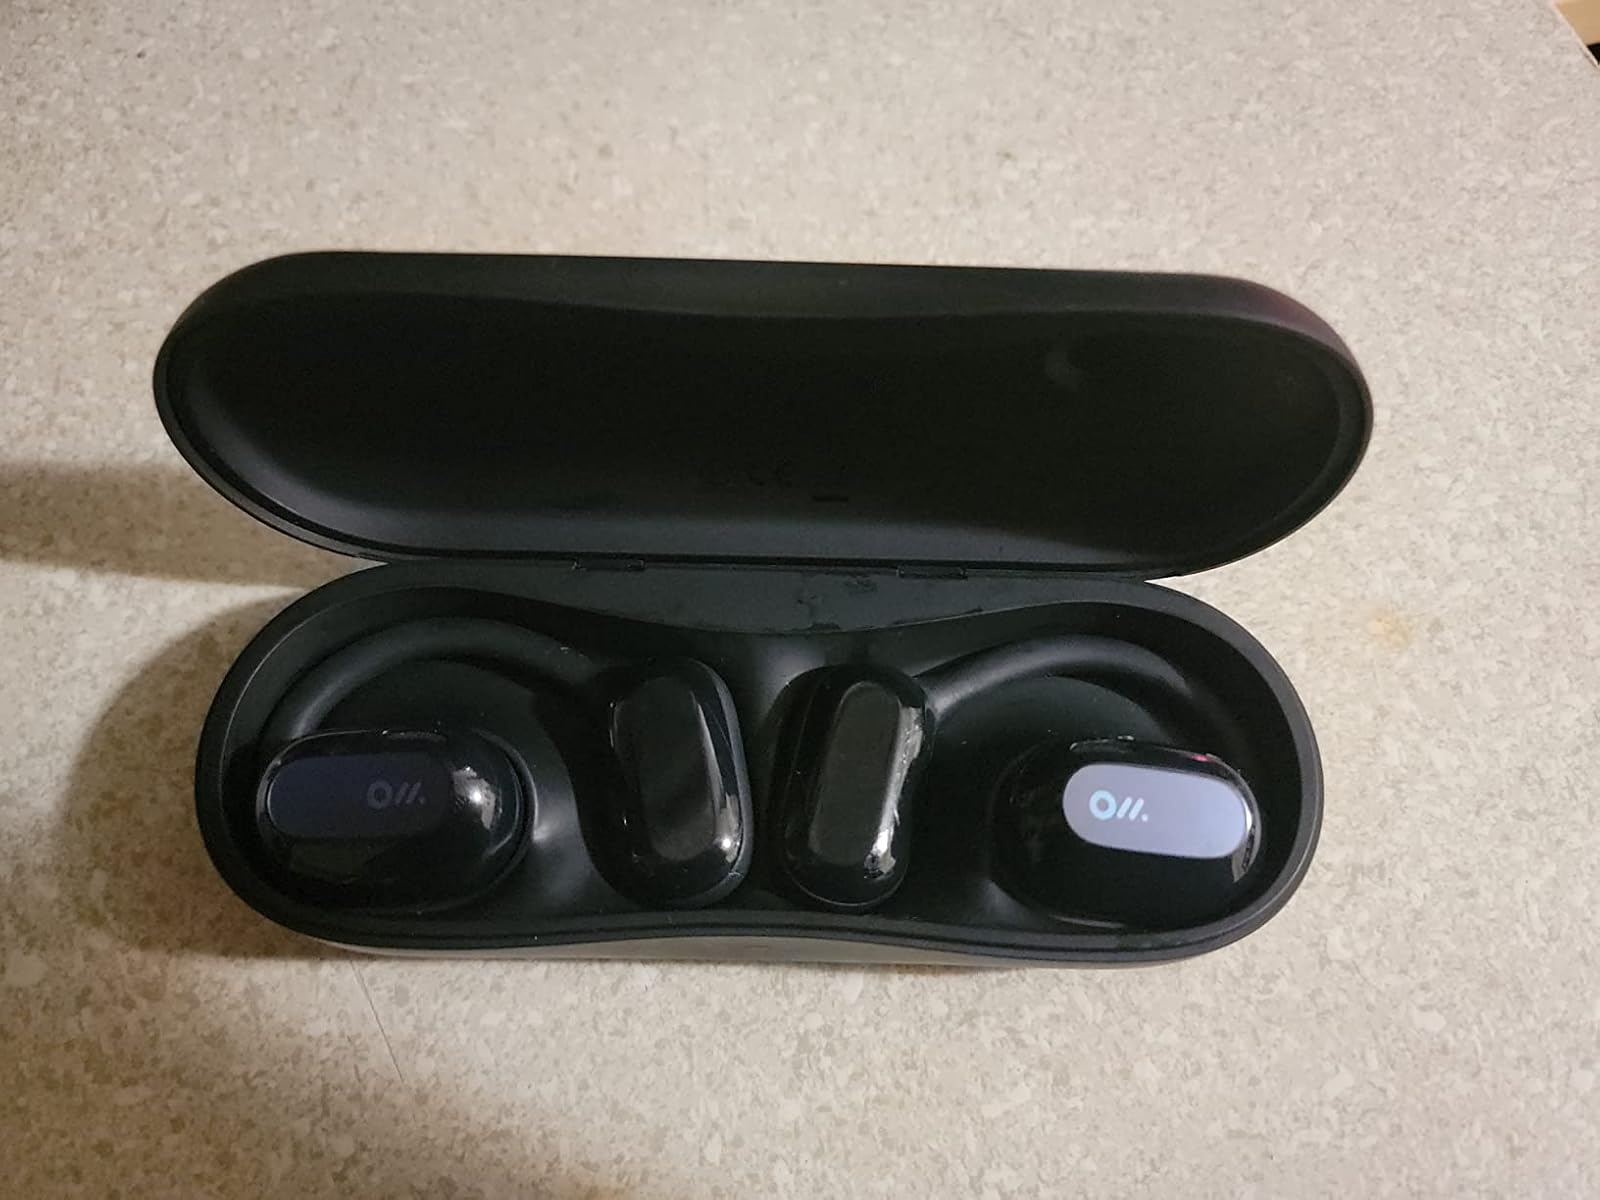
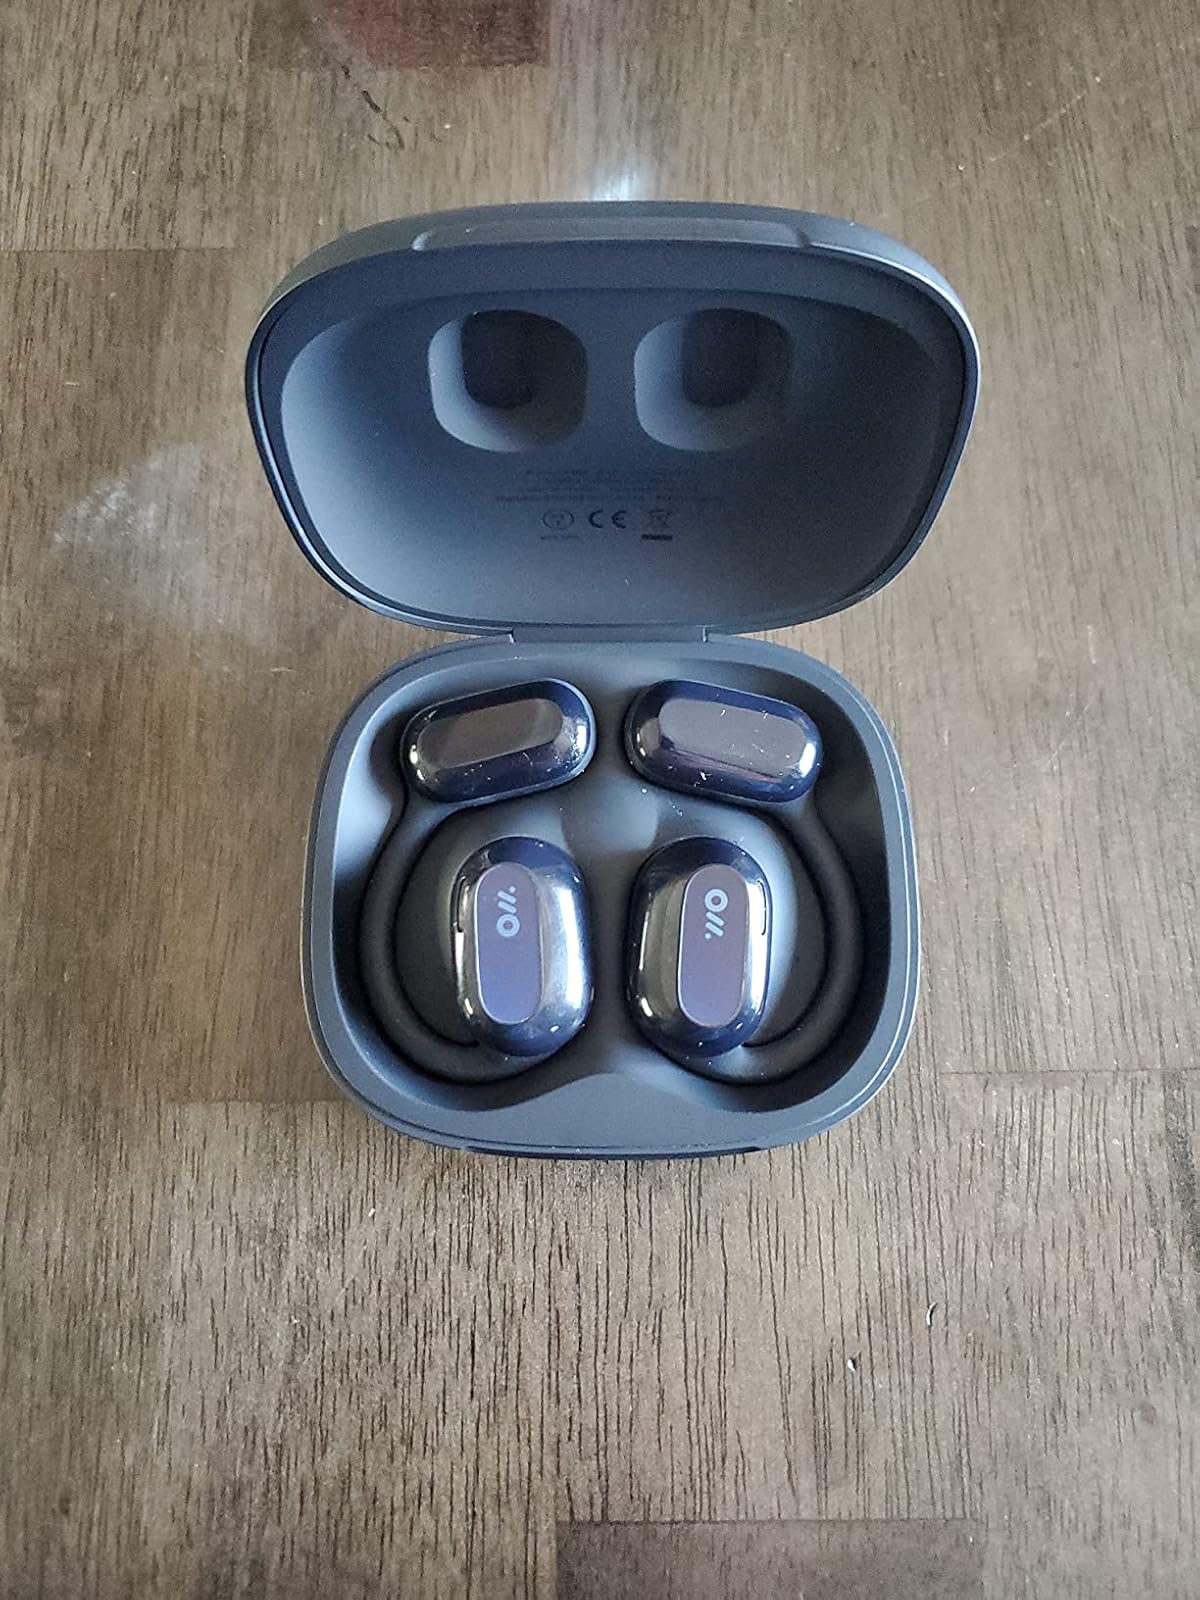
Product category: earbuds
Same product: yes